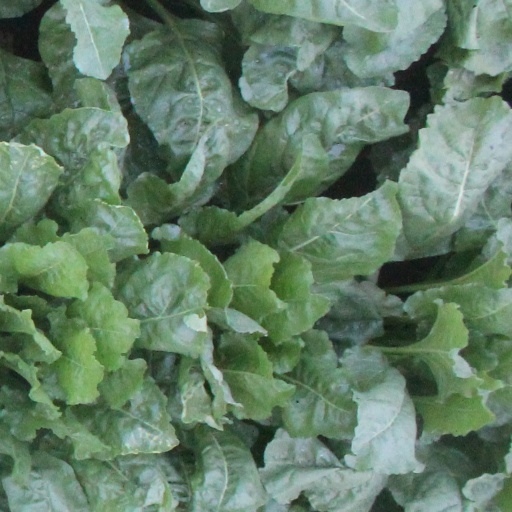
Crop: sugar beet